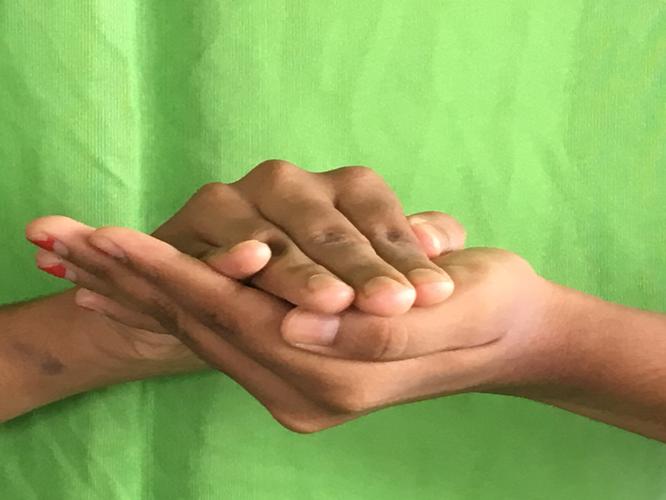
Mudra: Samputa
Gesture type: double_hand